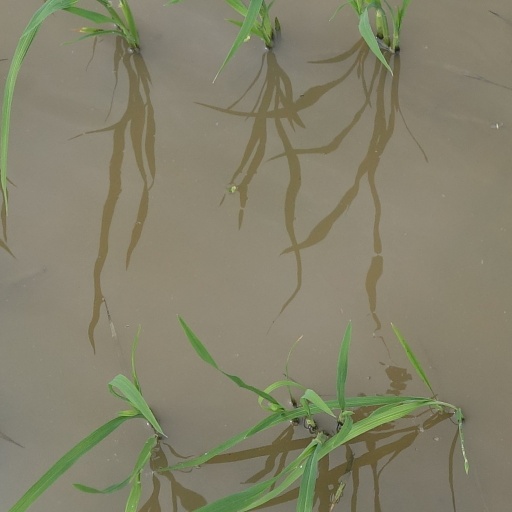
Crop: rice